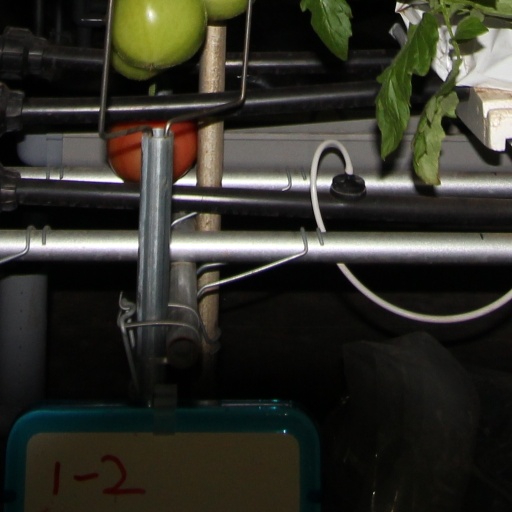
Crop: tomato